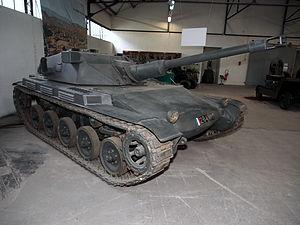
L’Engin Léger de Combat est le nom ultime d'un programme des années 1950 du ministère de la Défense français pour un petit blindé aéro-transportable entièrement chenillé.